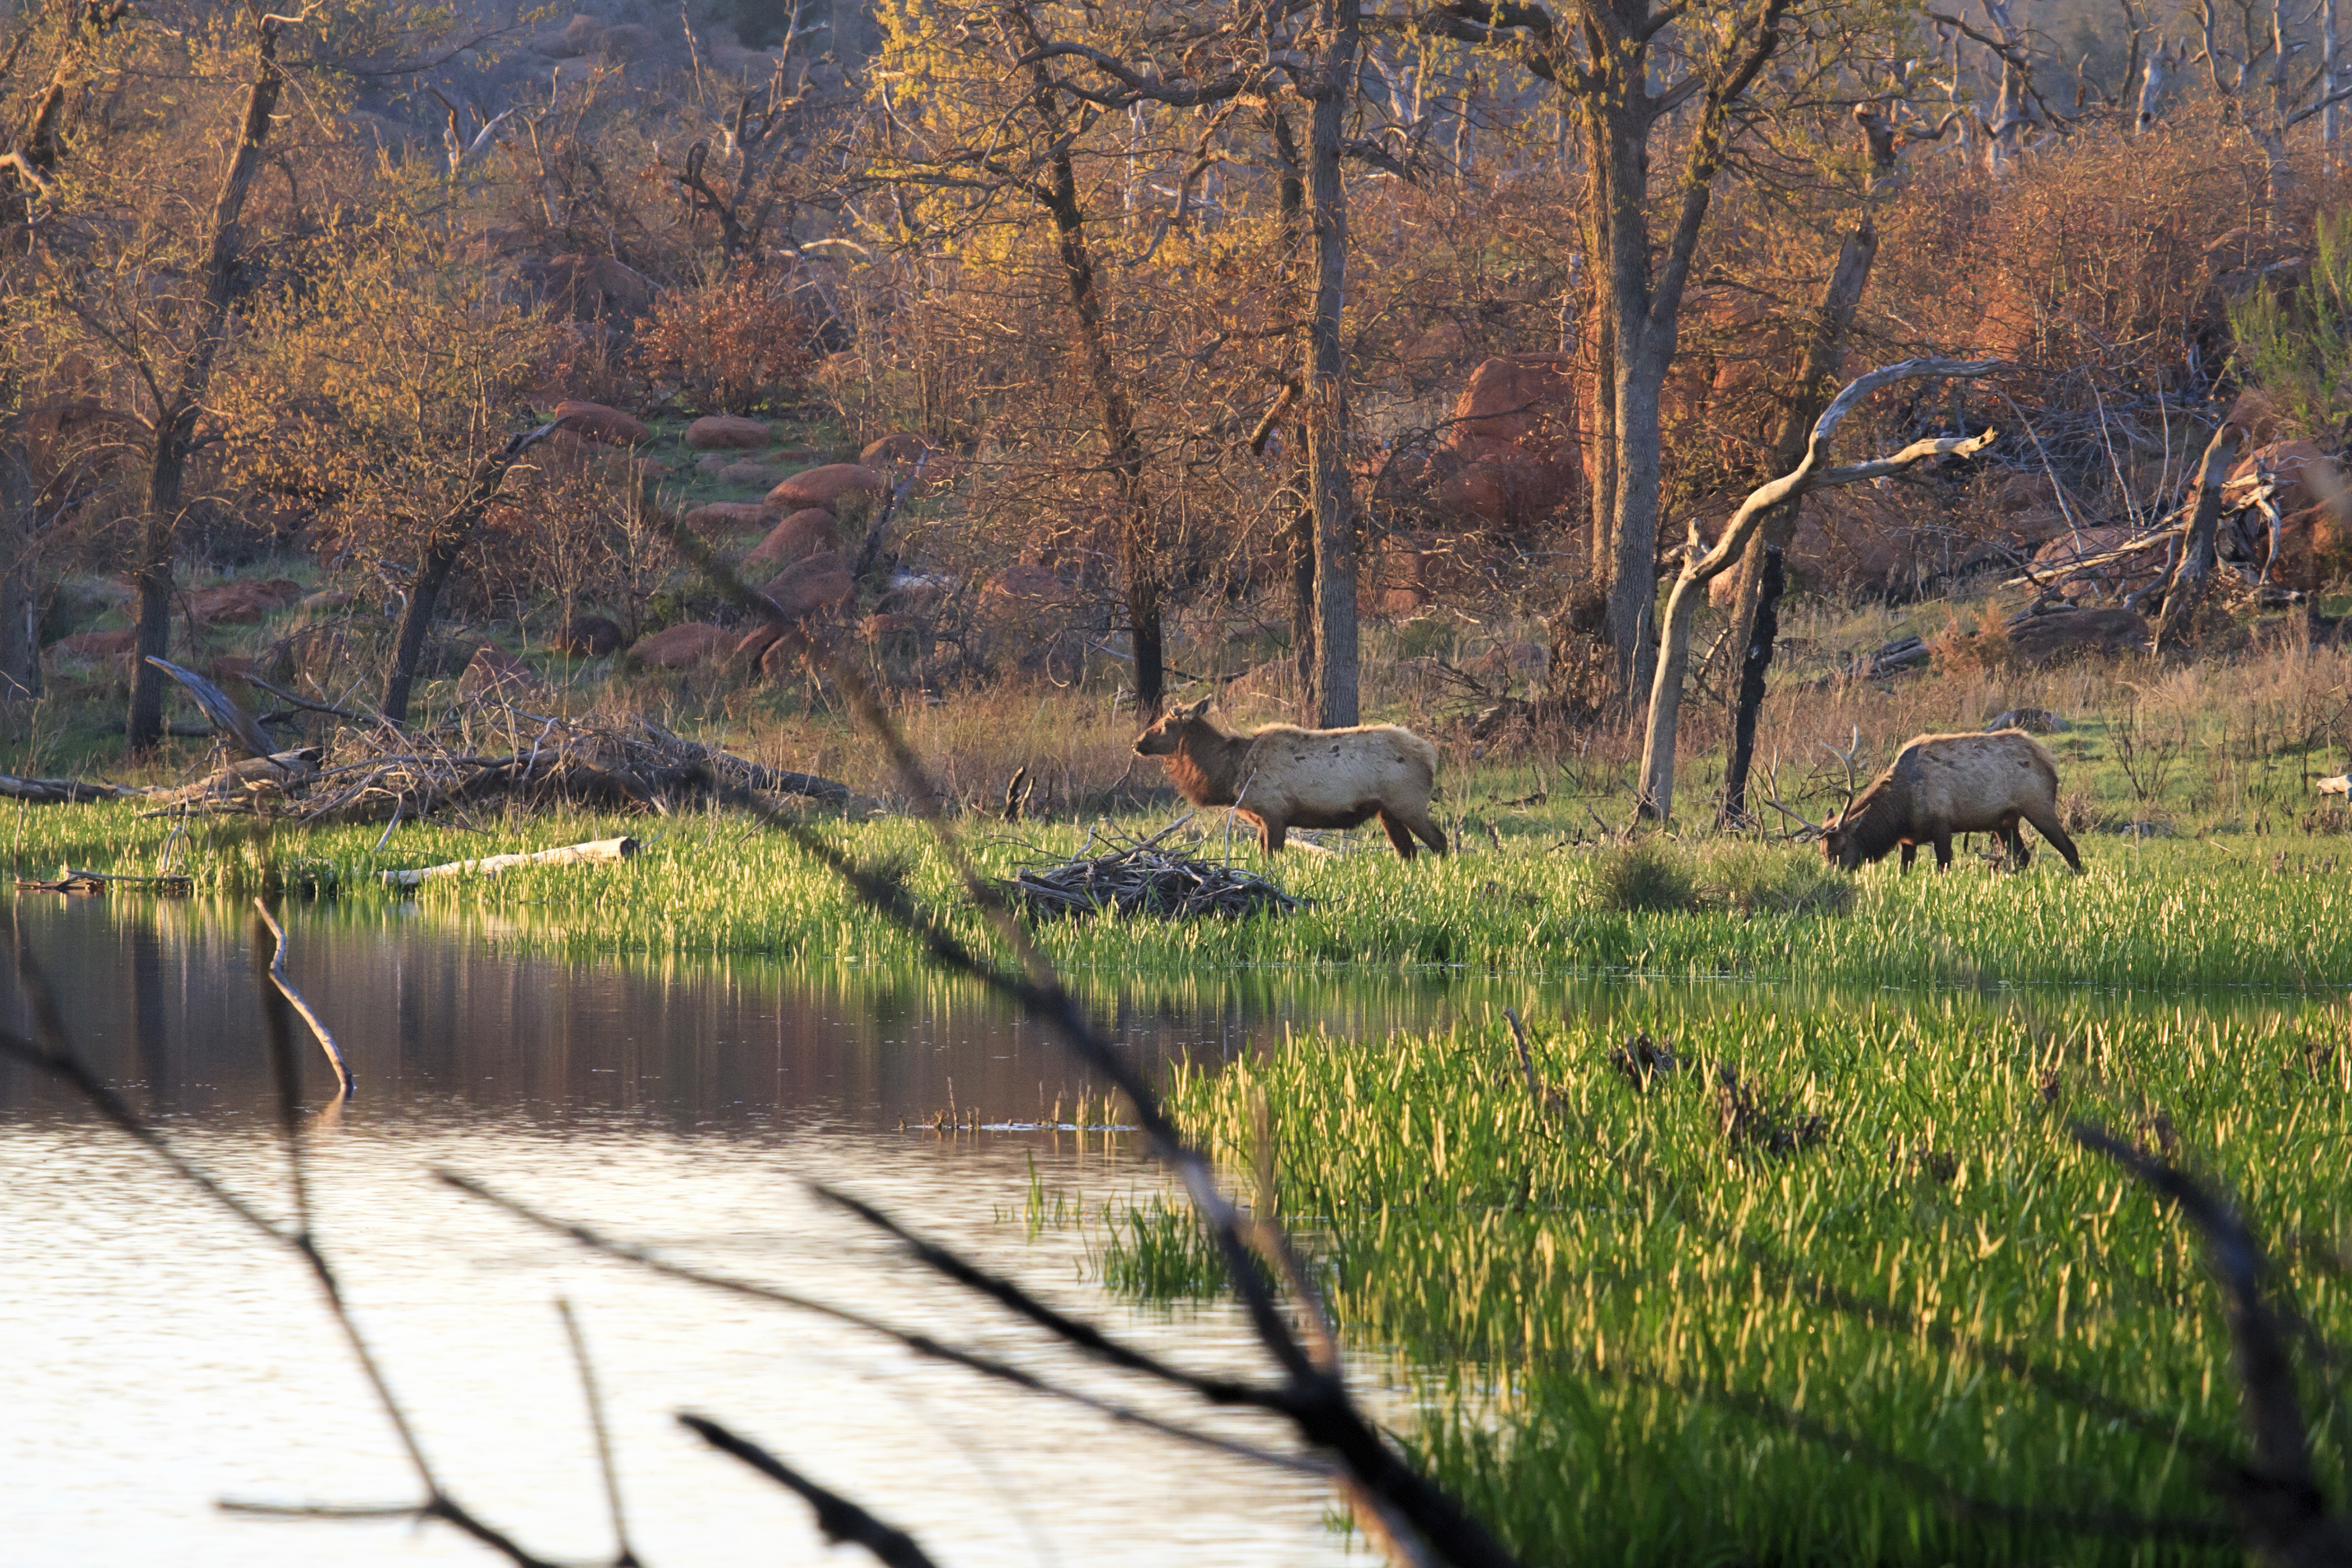
tree, marsh, wilderness, meadow, prairie, wildlife, pasture, grazing, autumn, fauna, grassland, wetland, oklahoma, habitat, ecosystem, larrysmith, elk, wichitamountains, bullelk, rural area, natural environment